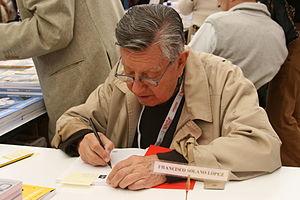
Francisco Solano López, né à Buenos Aires le 26 octobre 1928, et mort dans cette ville le 12 août 2011, est un dessinateur argentin de bande dessinée.